Describe the emotion expressed in this image:  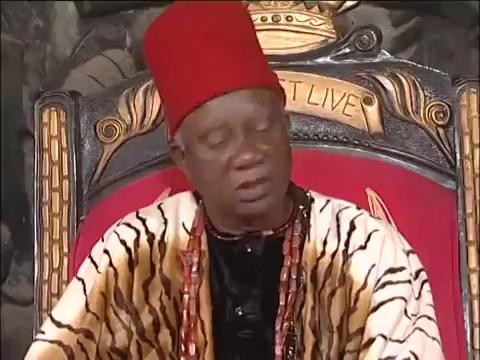
This person displays Suffering, valence and arousal with low intensity.